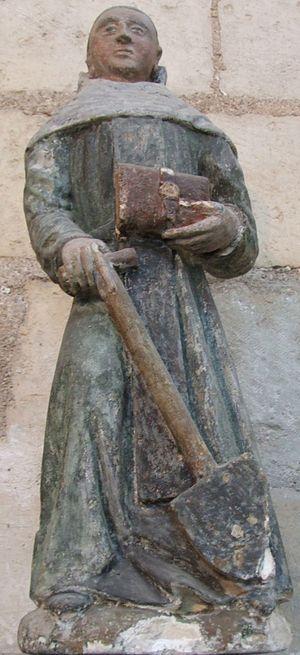
Saint Fiacre, sculpture en pierre du XVe siècle, provenant de l'église de Sacy (Yonne), Abbaye Saint-Germain d'Auxerre, Auxerre, Yonne, Bourgogne, FRANCE
Fiacre, est un moine herboriste anachorète. Irlandais de noble origine, qui fonda auprès de Meaux un monastère épiscopal, où il fut enseveli.